Valencian Library

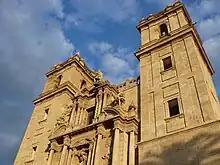
Sanmigueldelosreyesvalencia

The Nicolau Primitiu Valencian Library (Spanish: "Biblioteca Valenciana Nicolau Primitiu") is the autonomic library from the Comunidad Valenciana (Spain). It’s the head of the Valencian Library System and is constituted as the superior library centre of the Generalitat and basic bibliographic deposit of the Comunidad Valenciana.